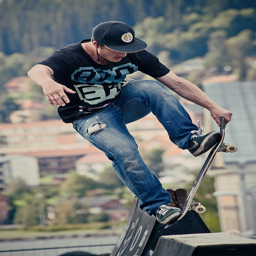
A man on a skateboard at the top of a ramp.
A male maneuvering up a ramp while on his skateboard.
A man riding a skateboard at a skate park.
A man riding a skateboard doing a trick.
A skate boarder grabs his skate board during a trick.